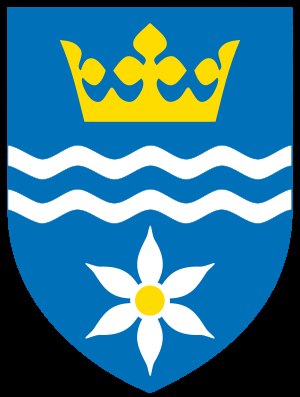
Halsnæs Kommune
Kommunevåben
Halsnæs Kommune er en kommune i Region Hovedstaden efter Kommunalreformen i 2007.